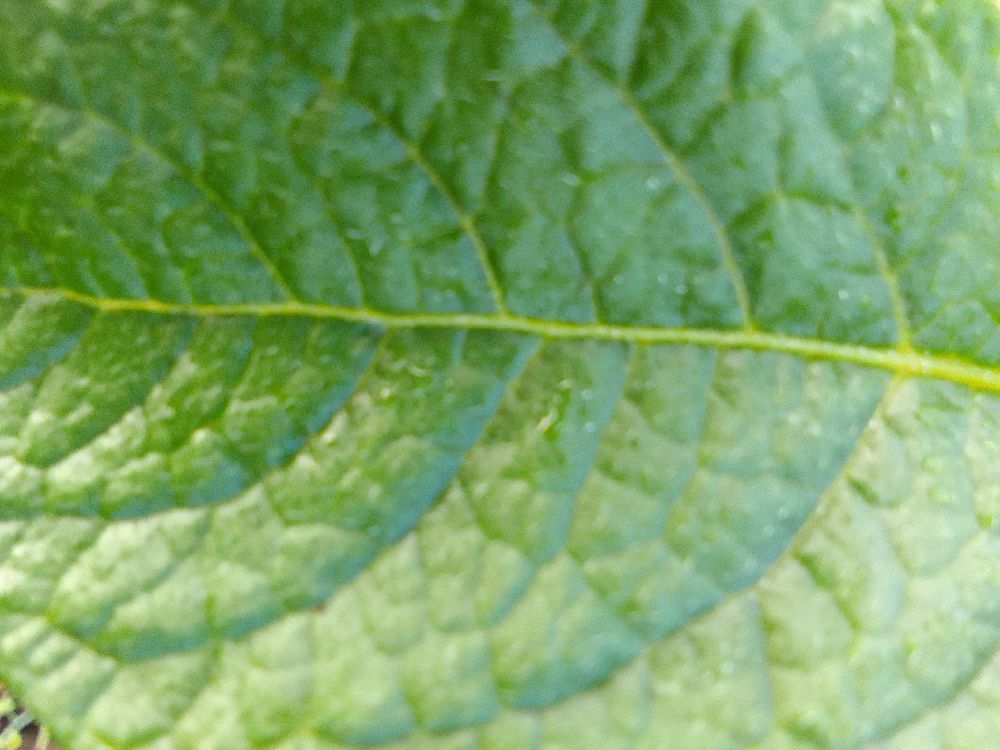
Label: Healthy